Haymarket railway station

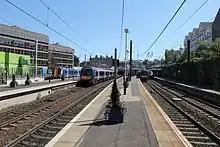
Platforms 0 to 4 at Haymarket in July 2011, showing all platforms electrified; note the tunnels leading eastwards to Waverley station in the background

Between 1997 and 2012, the annual number of passengers that were recorded as having used the facility had risen by a massive 138 per cent; by 2012, in excess of two million passengers using the station during each year. According to some projections, passenger numbers at Haymarket are expected to climb to as high as 10 million by 2030.